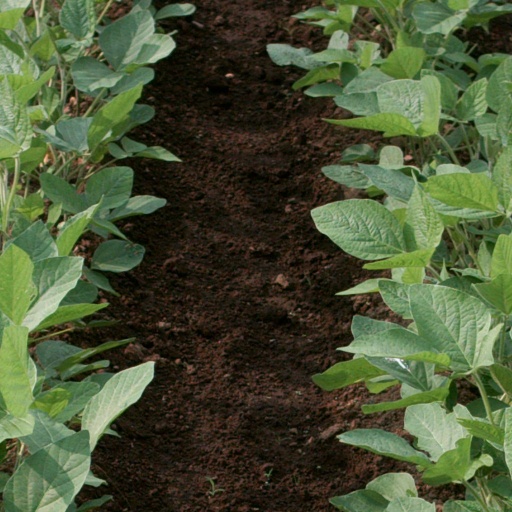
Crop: soybean